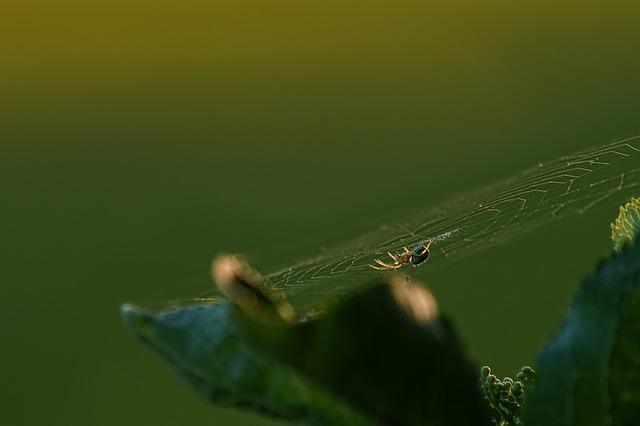
spider